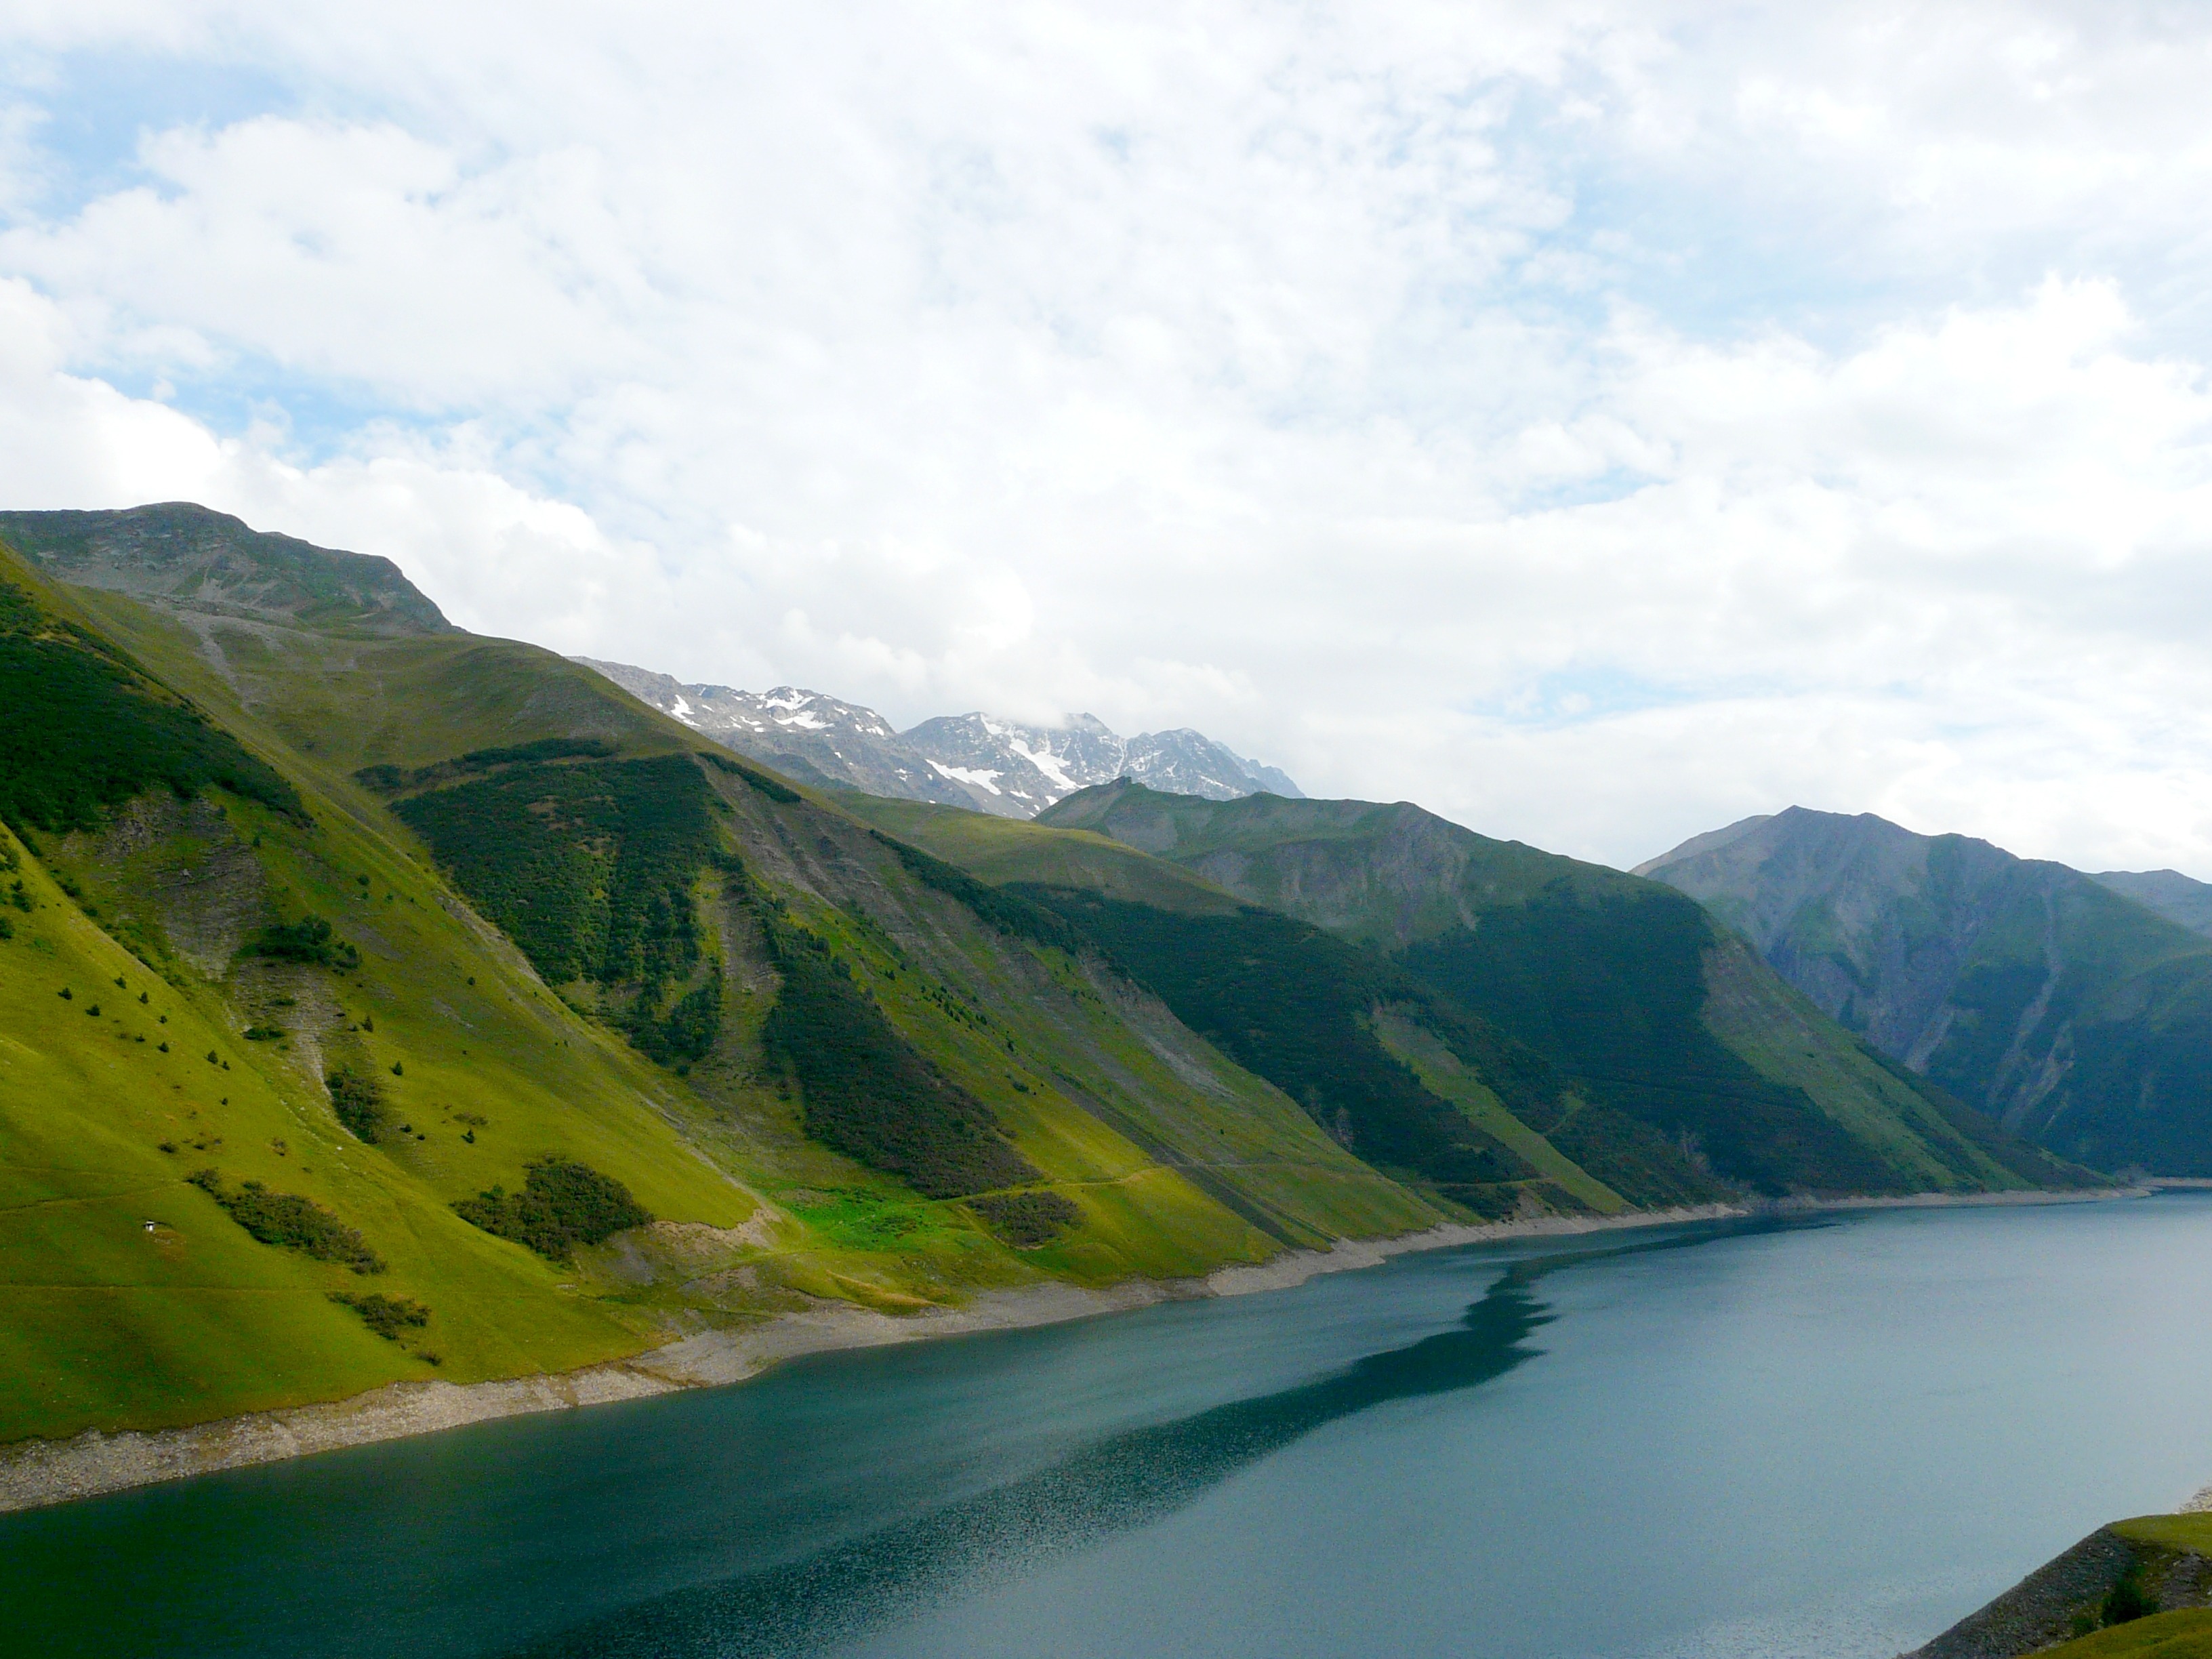
landscape, nature, mountain, hill, lake, valley, mountain range, fjord, reservoir, highland, alps, fell, loch, landform, mountain pass, geographical feature, mountainous landforms, glacial landform